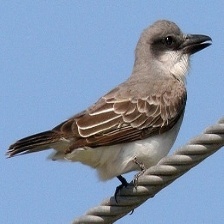
Species: GRAY KINGBIRD
Scientific name: TYRANNUS DOMINICENSIS